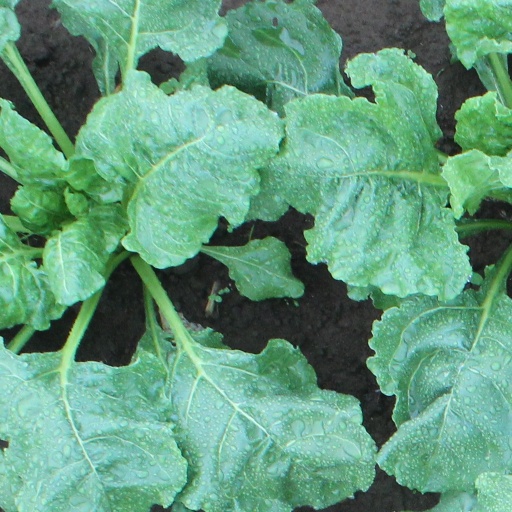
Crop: sugar beet